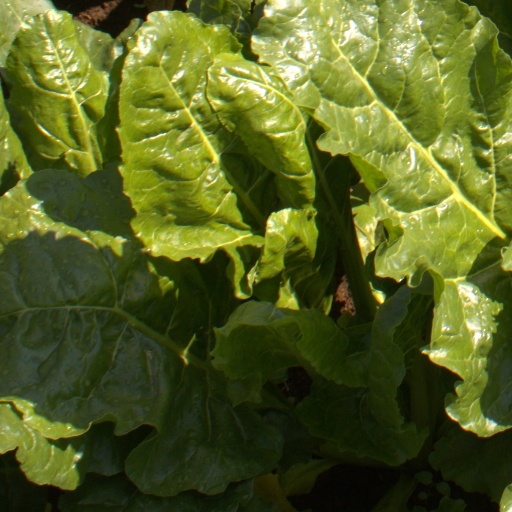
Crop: sugar beet